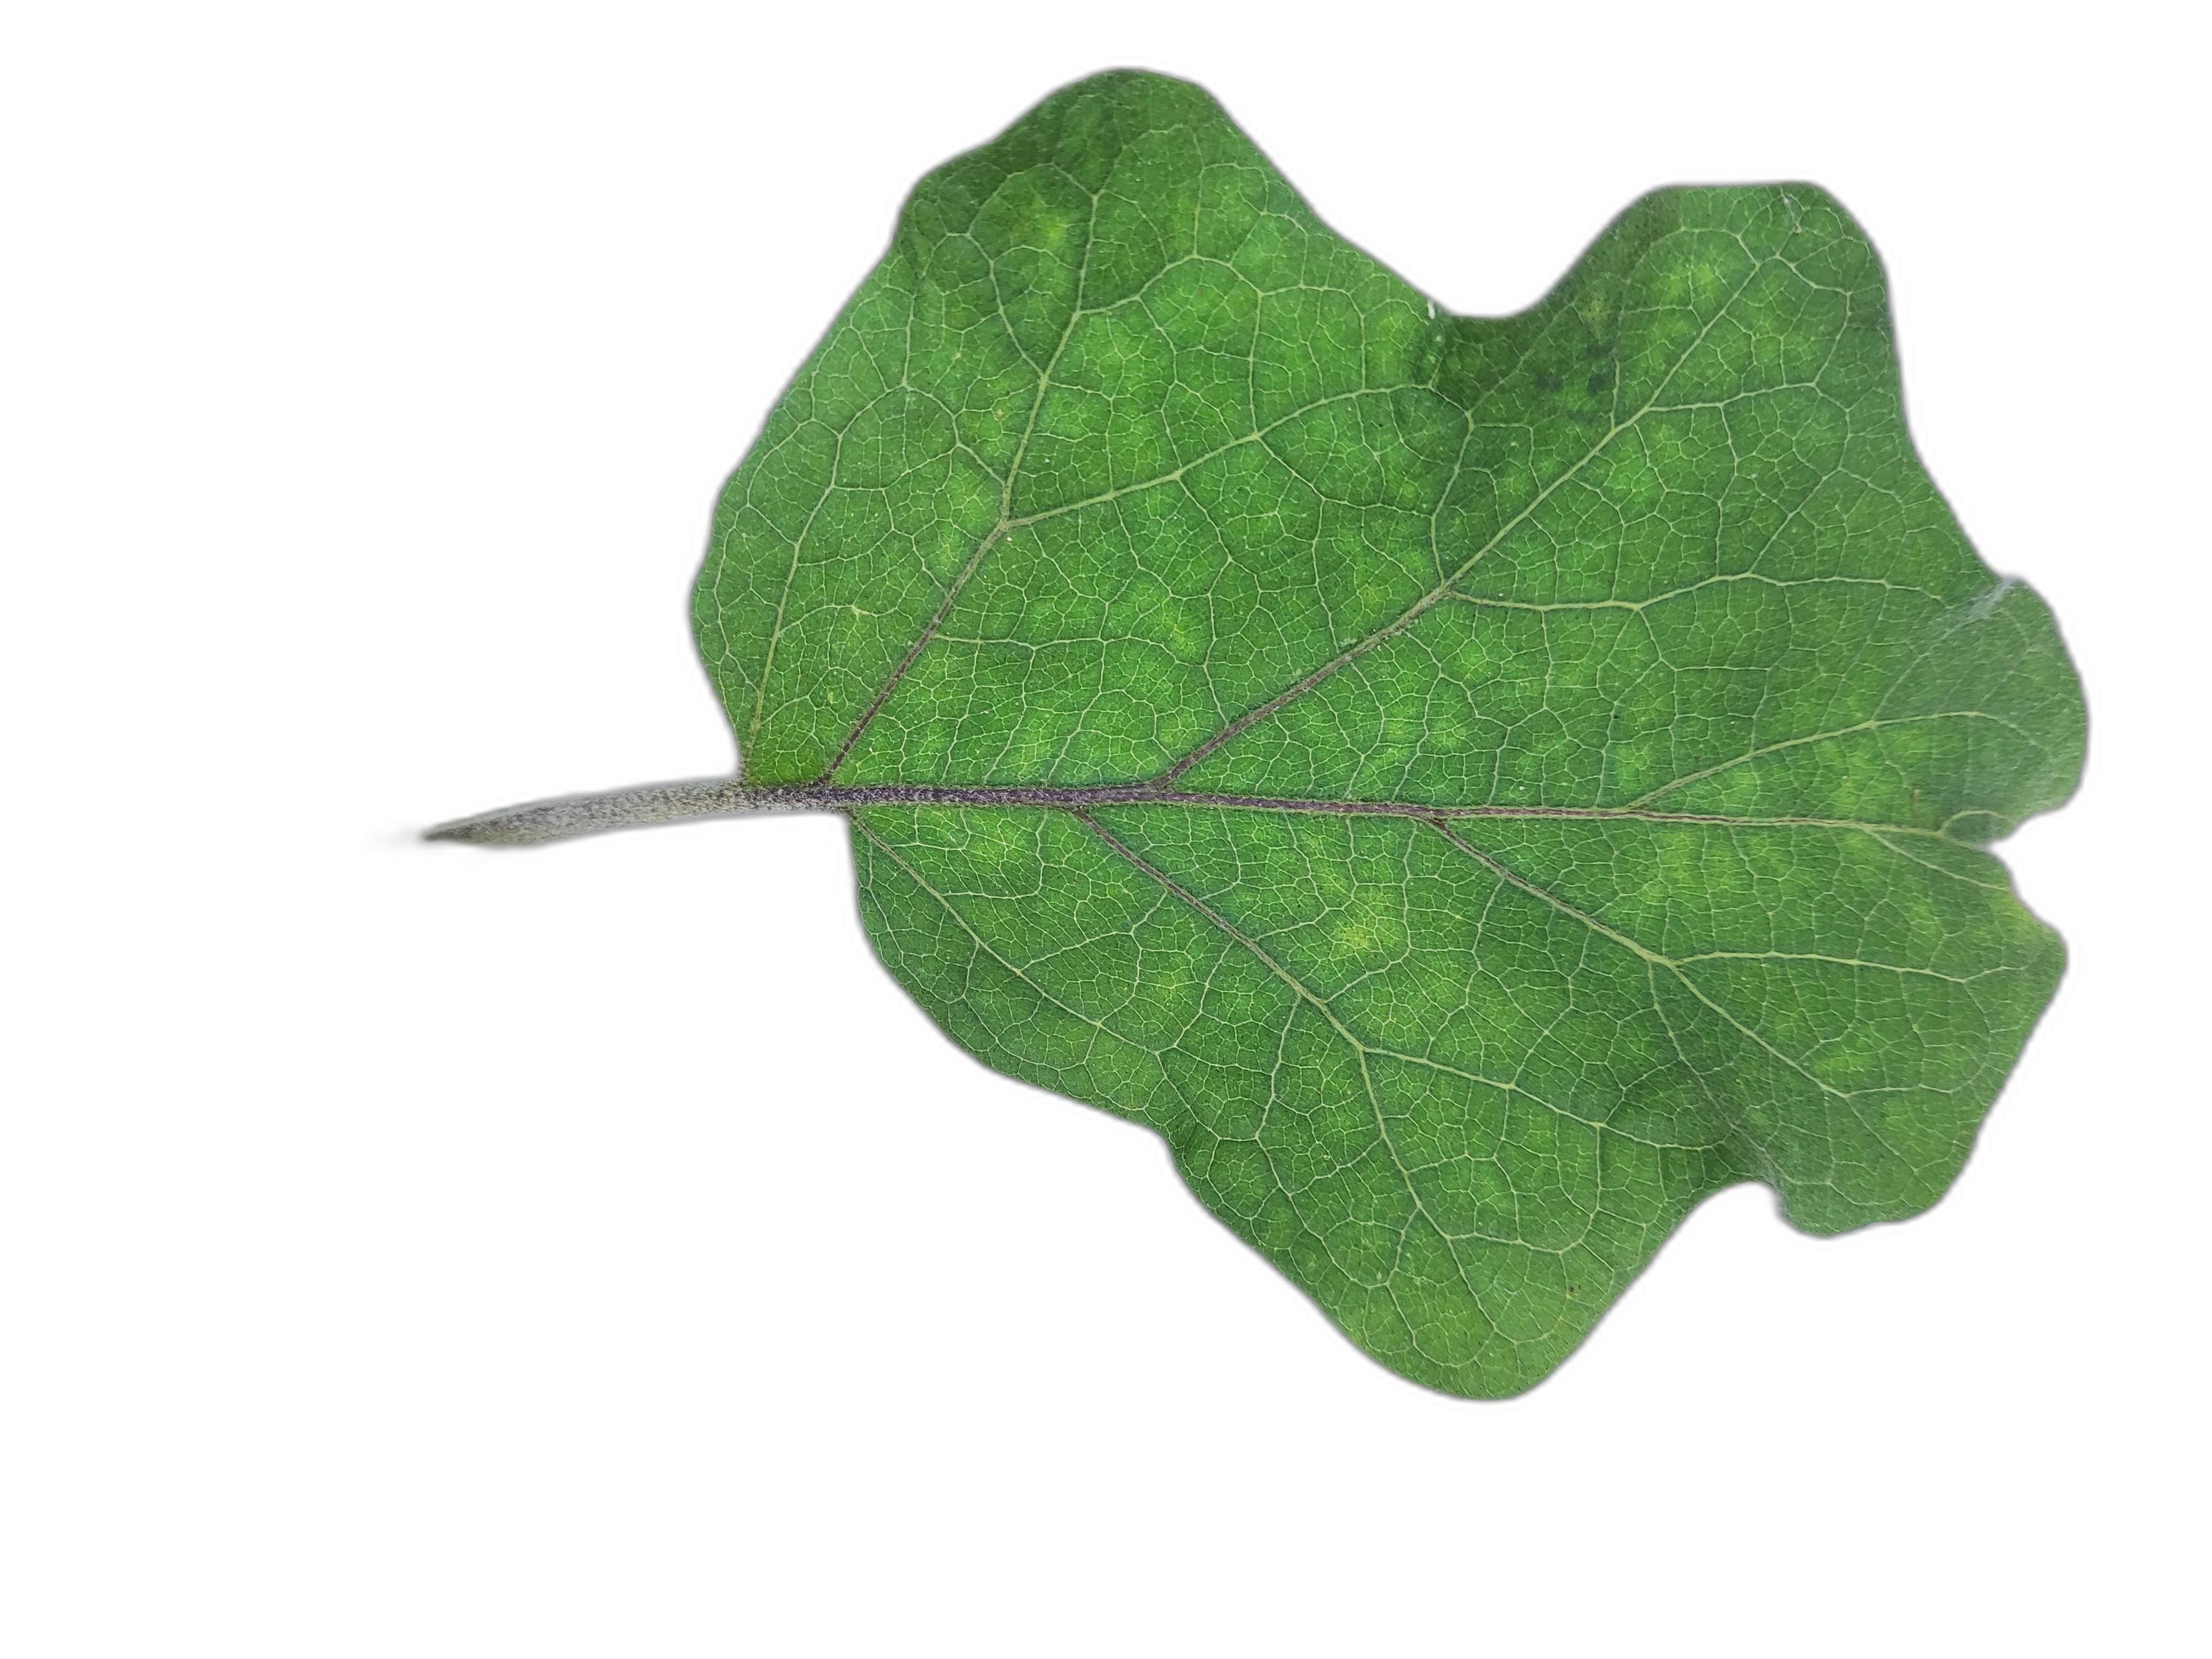
Label: Healthy Leaf